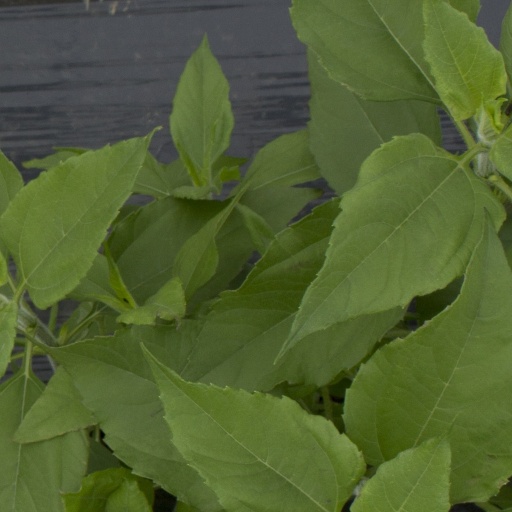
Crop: Jerusalem artichoke